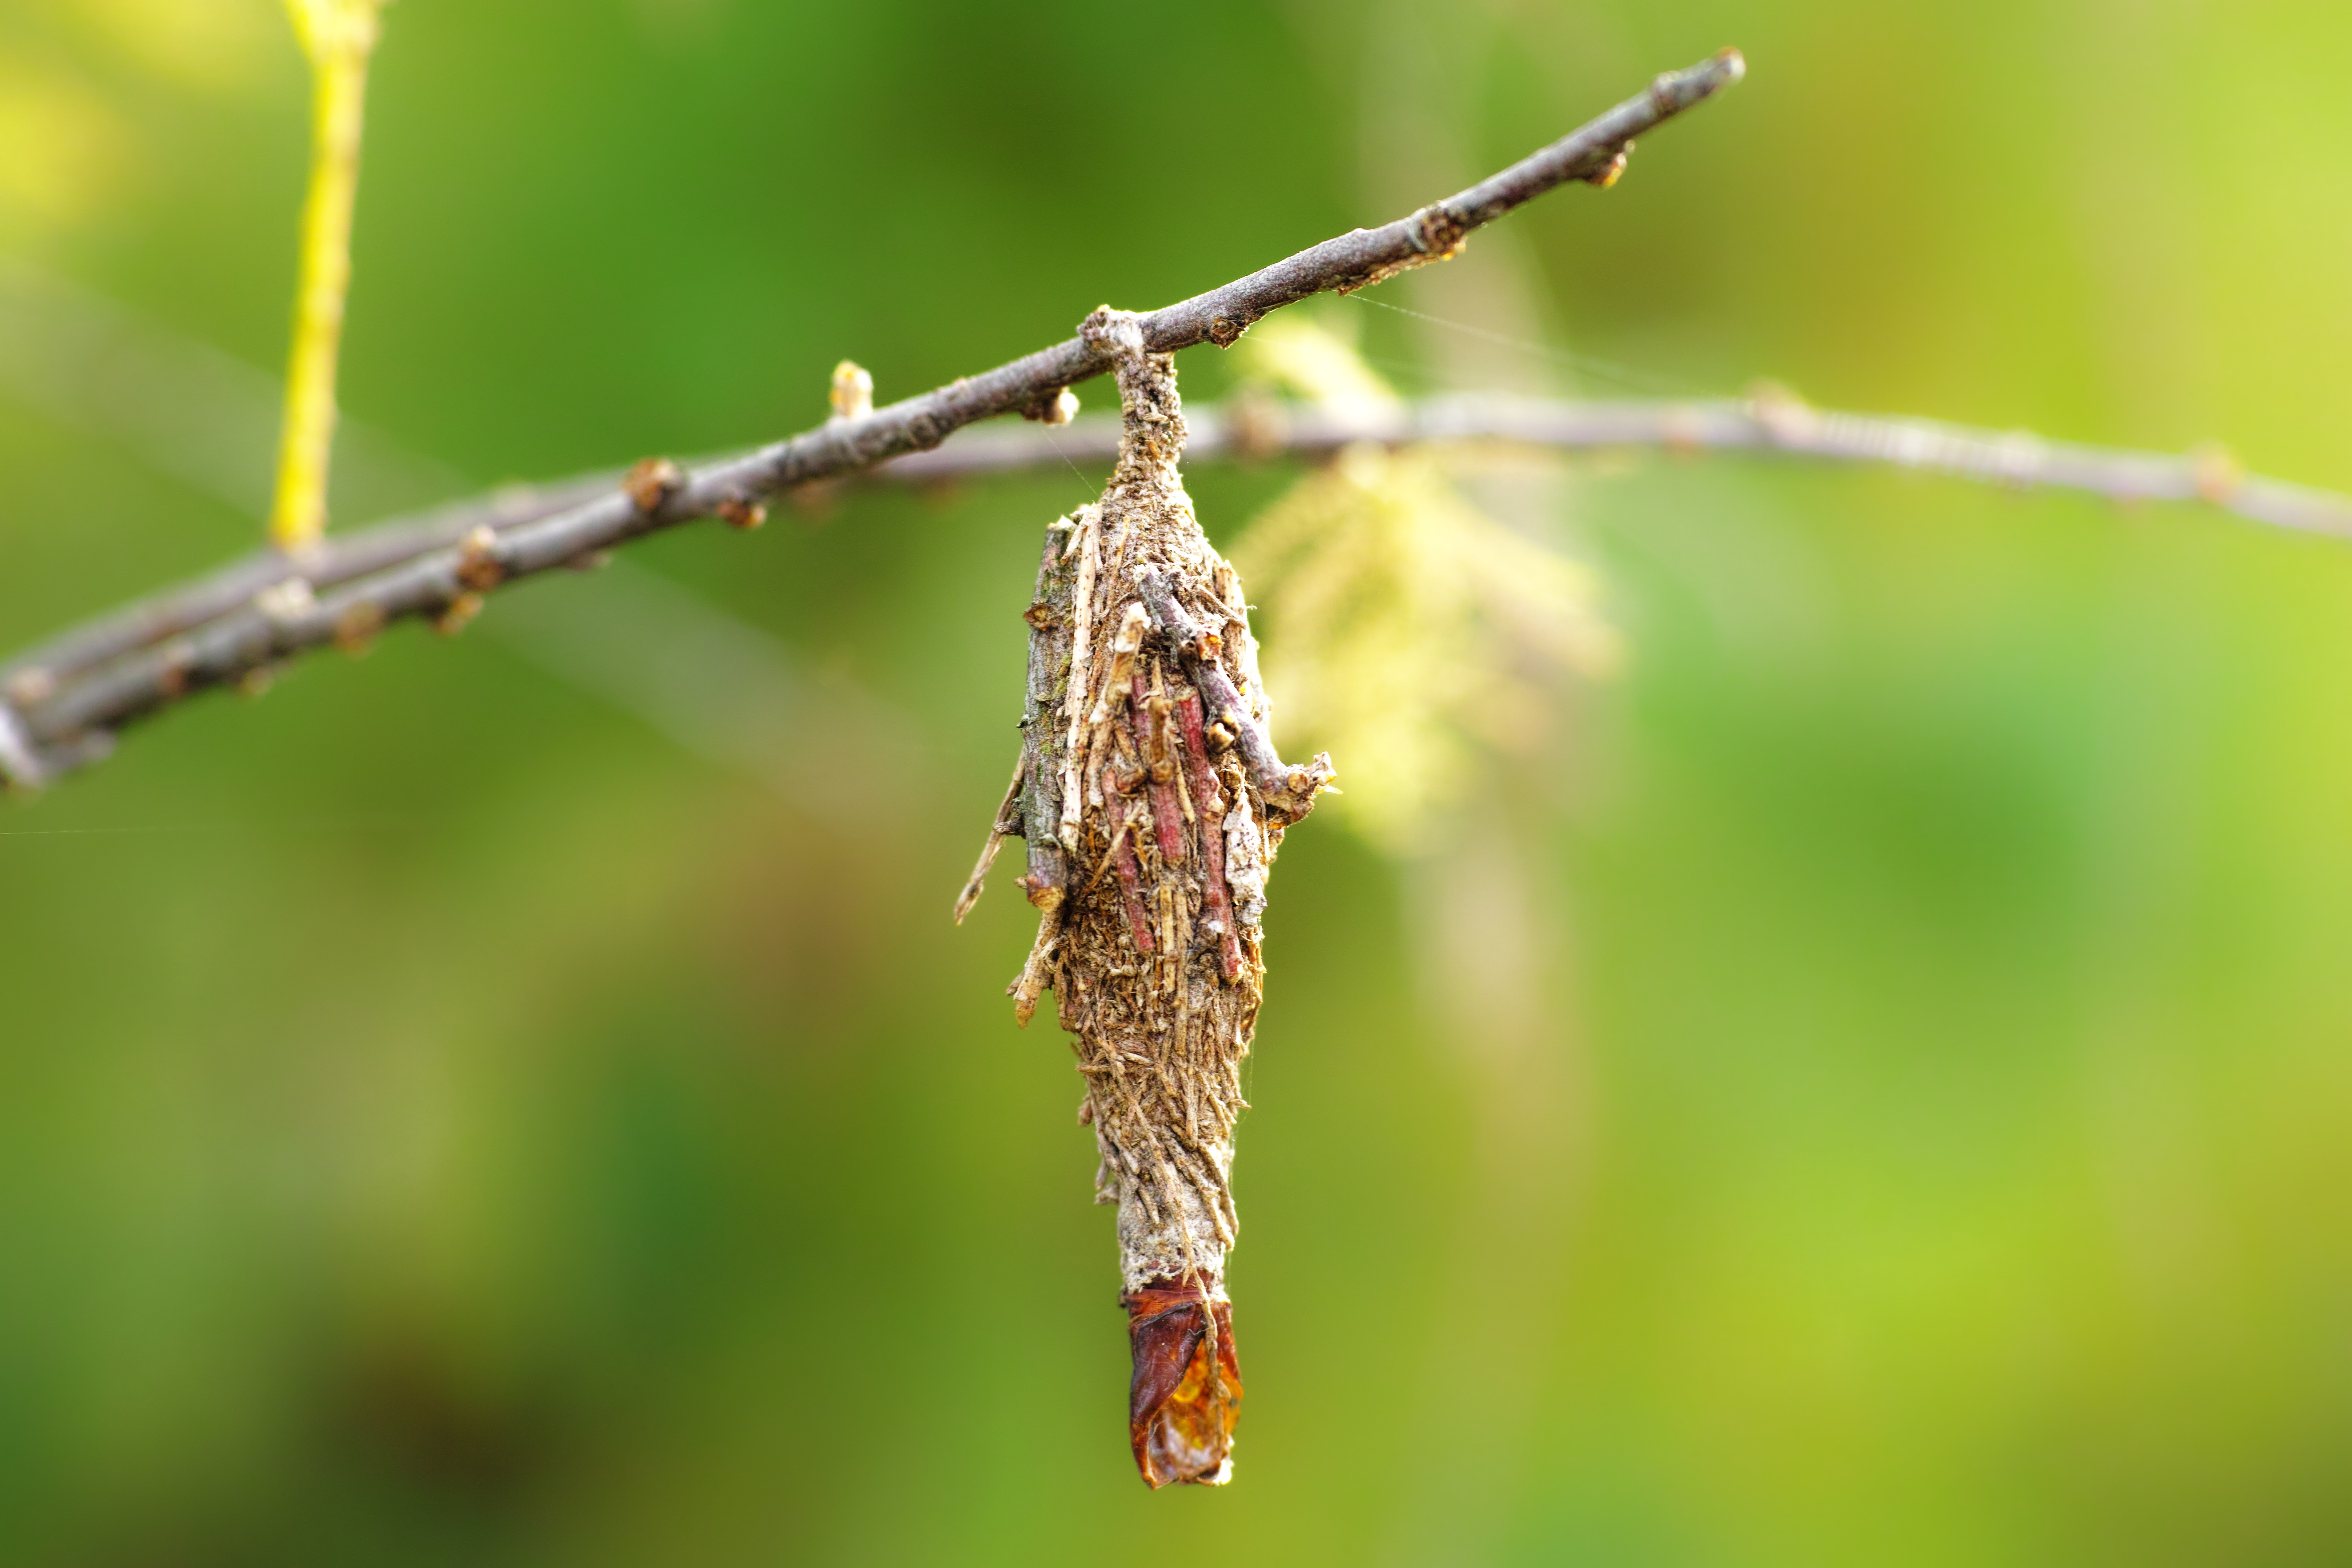
tree, nature, grass, branch, plant, wood, photography, leaf, flower, green, insect, moth, flora, fauna, invertebrate, twig, close up, bagworm, larva, macro photography, grass family, plant stem